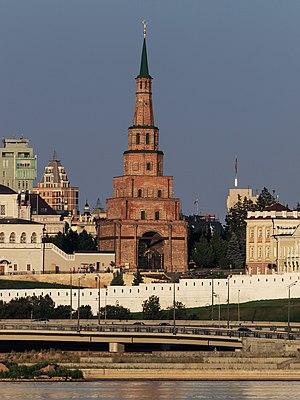
Le kremlin de Kazan est le kremlin historique principal du Tatarstan, dans la ville de Kazan. Il fut construit sous les ordres d'Ivan IV, à l'emplacement des ruines de l'ancien château des khans de Kazan. Il est inscrit sur la liste du patrimoine mondial de l'UNESCO depuis 2000.